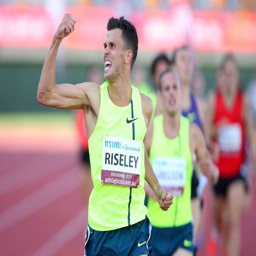
person celebrates winning the 1500m final during event .